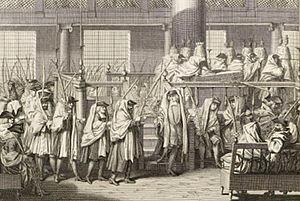
Les quatre espèces désignent quatre végétaux mentionnés dans la Torah comme l’une des prescriptions majeures et caractéristiques de la fête biblique de Souccot. Elles doivent, selon la tradition juive rabbinique, être rassemblées en faisceau, portées et balancées lors de la récitation du Hallel et des hoshaanot au cours des sept jours de la fête.
Hoshanna Rabba est le septième et dernier jour de la fête juive de Souccot.